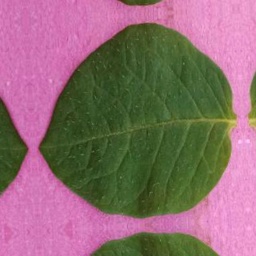
Etiqueta: Sana